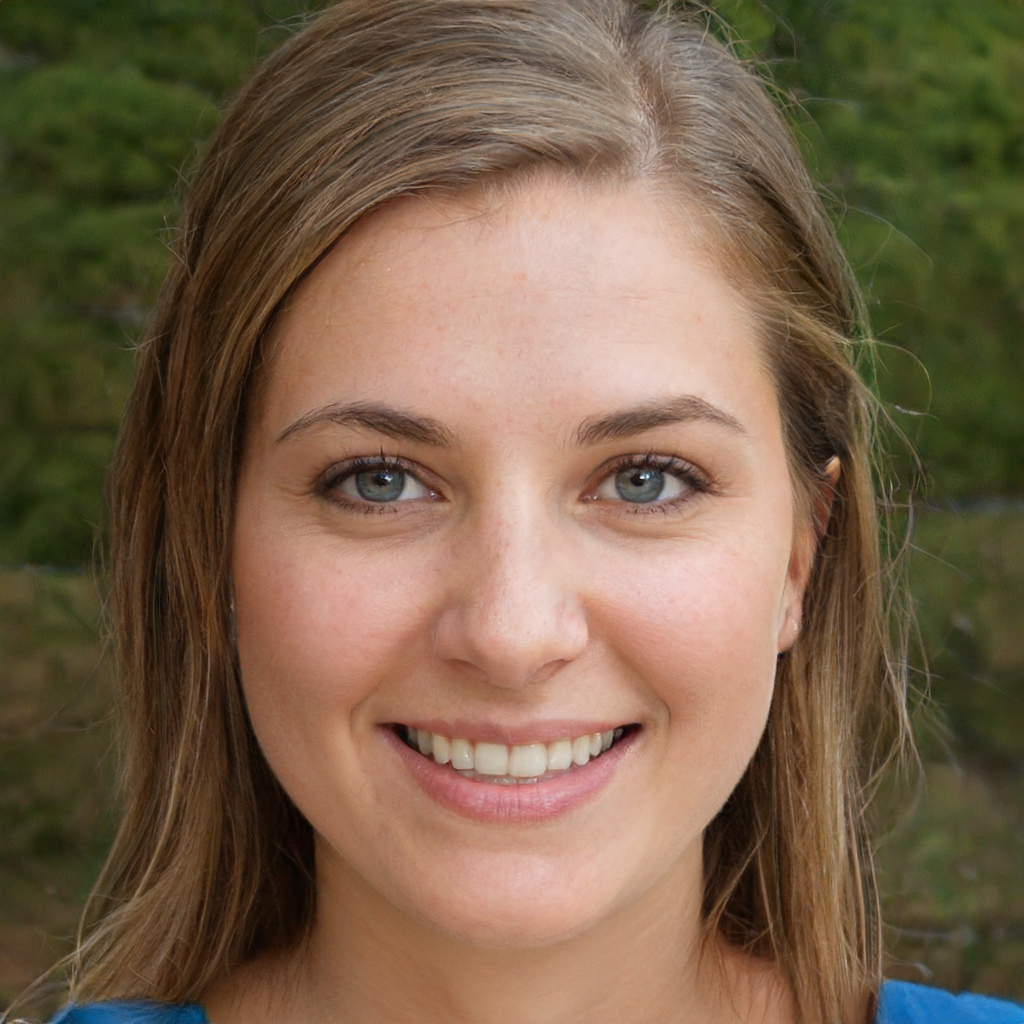
Gender: Female